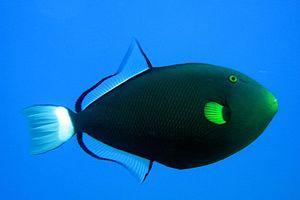
Melichthys est un genre de poissons tetraodontiformes, de la famille des Balistidae.